Veterinary virology

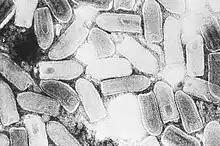
Vesicular stomatitis virus (VSV), the prototypical rhabdovirus

Rhabdoviruses are a diverse family of single stranded, negative sense RNA viruses that infect a wide range of hosts, from plants and insects, to fish and mammals. The "Rhaboviridae" family consists of six genera, two of which, cytorhabdoviruses and nucleorhabdoviruses, only infect plants. Novirhabdoviruses infect fish, and vesiculovirus, lyssavirus and ephemerovirus infect mammals, fish and invertebrates. The family includes pathogens such as rabies virus, vesicular stomatitis virus and potato yellow dwarf virus that are of public health, veterinary, and agricultural significance.